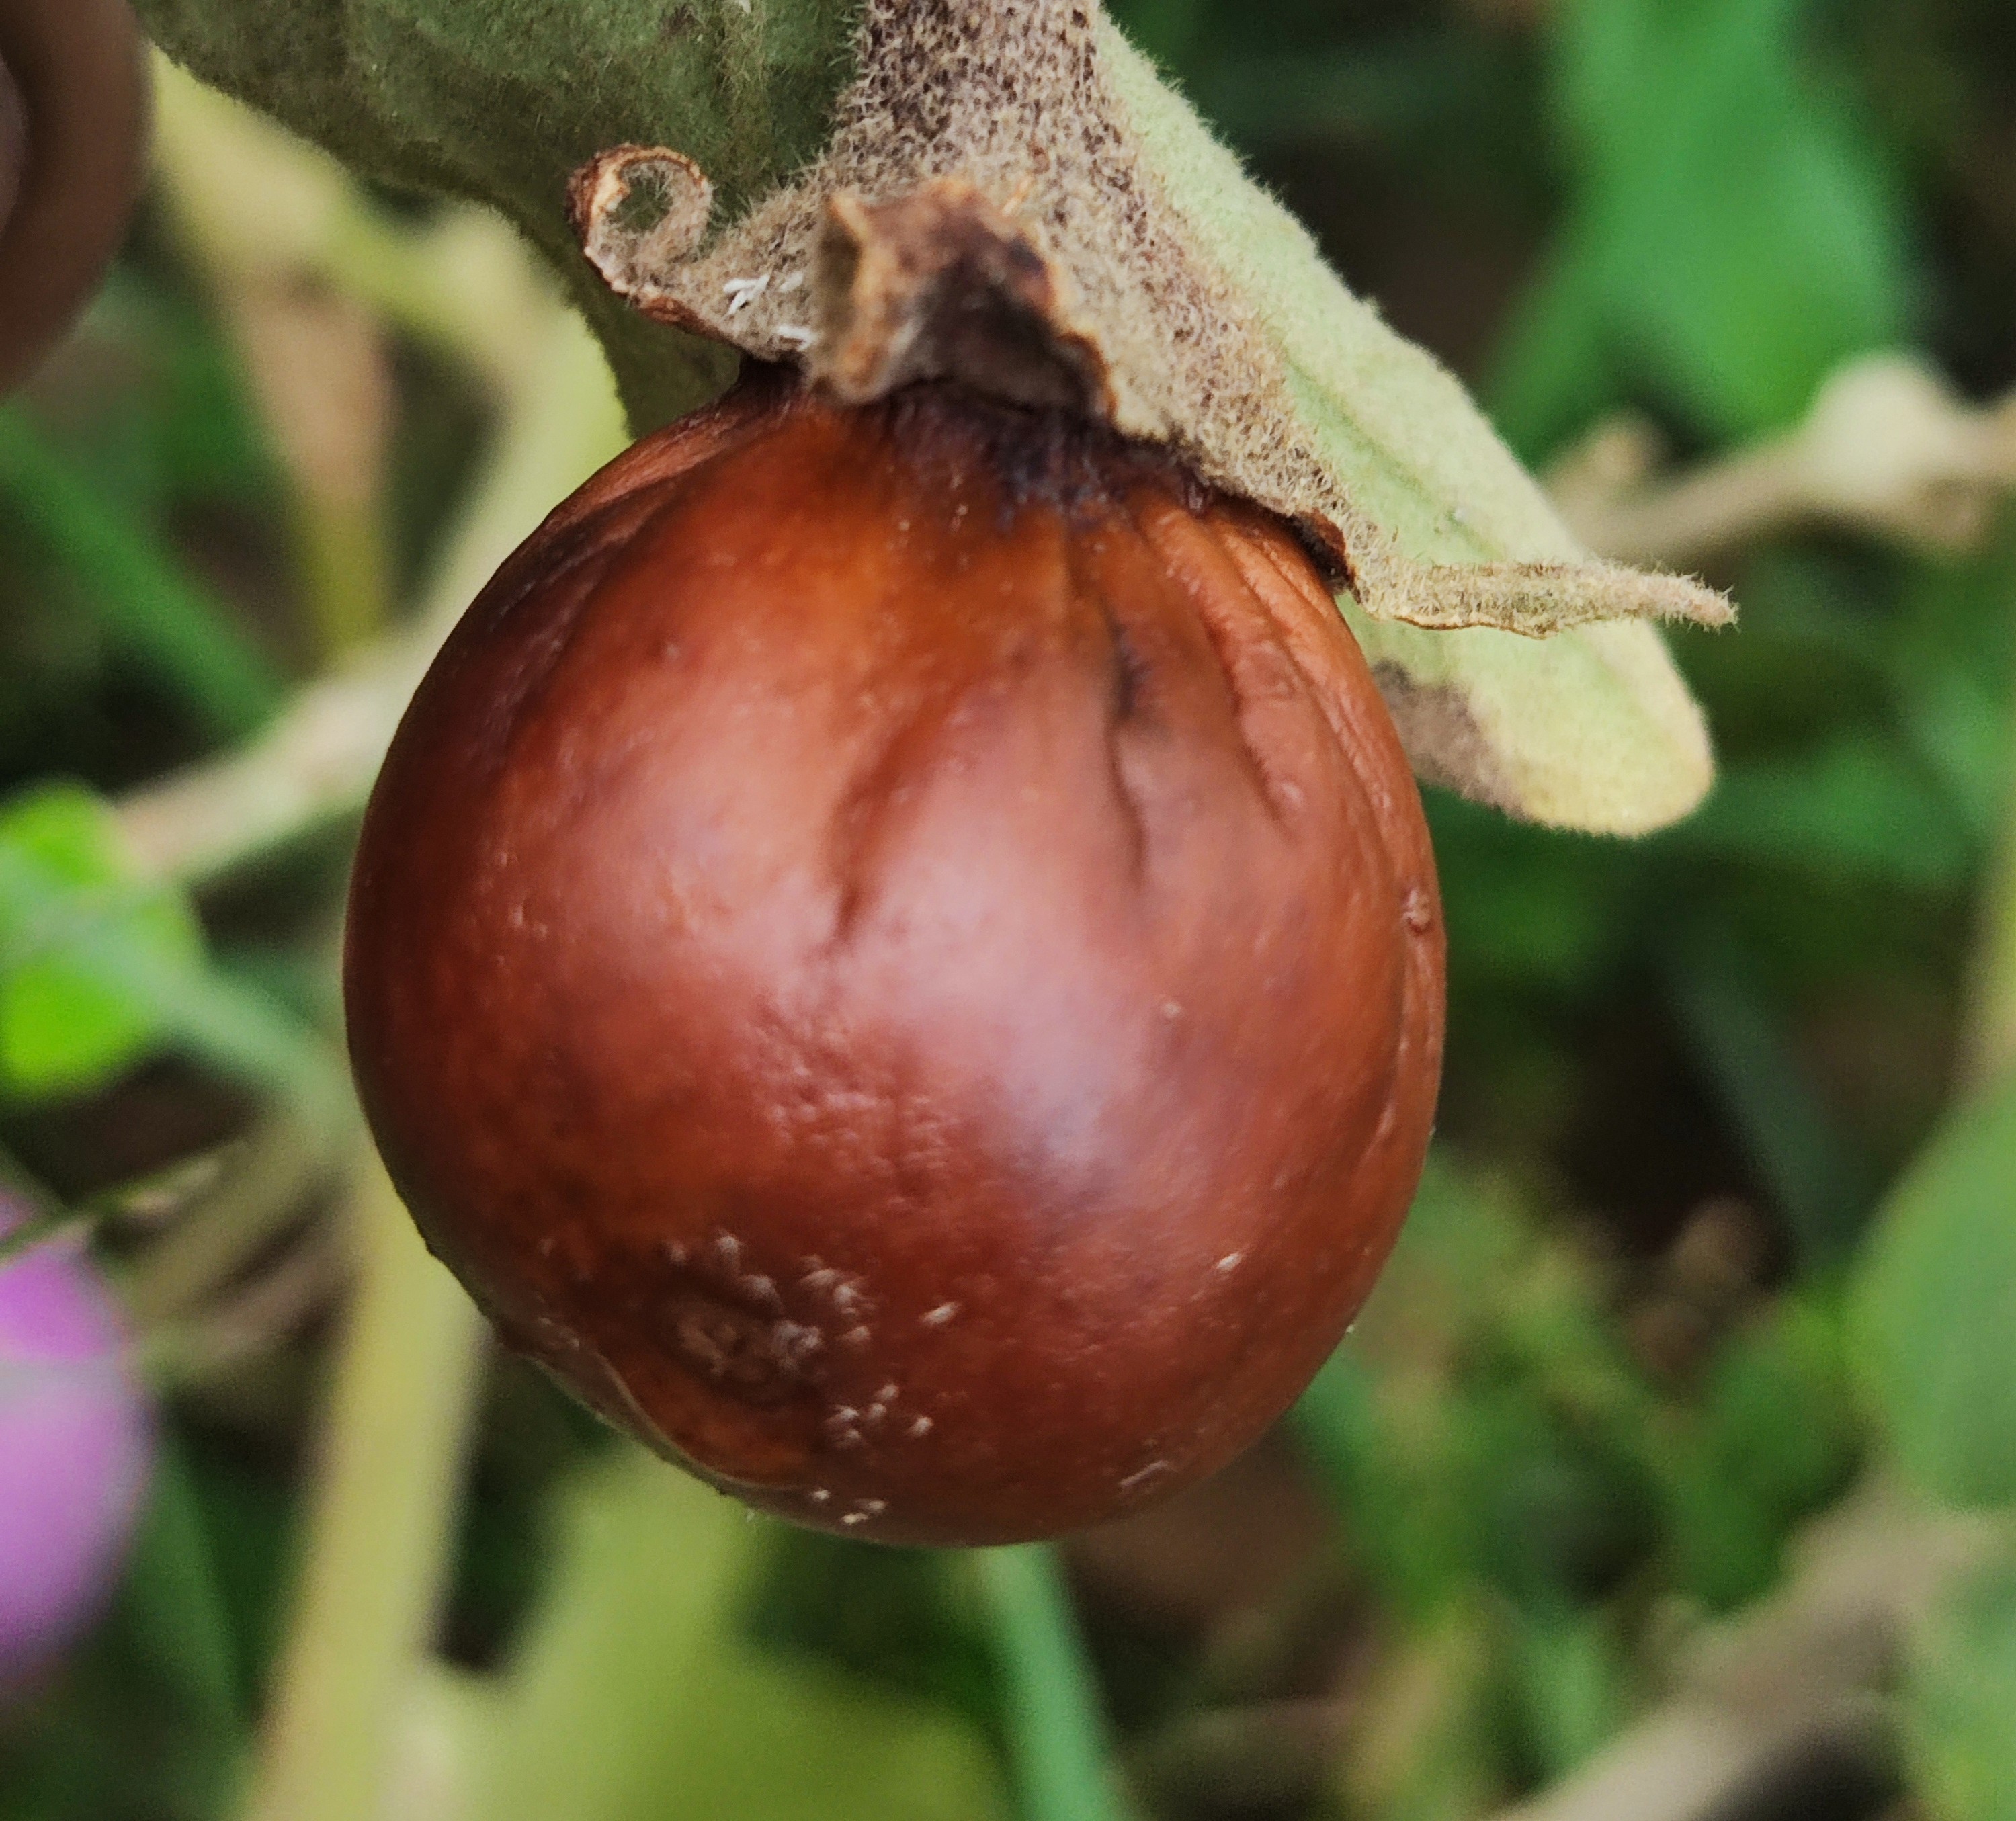
Label: Wet Rot